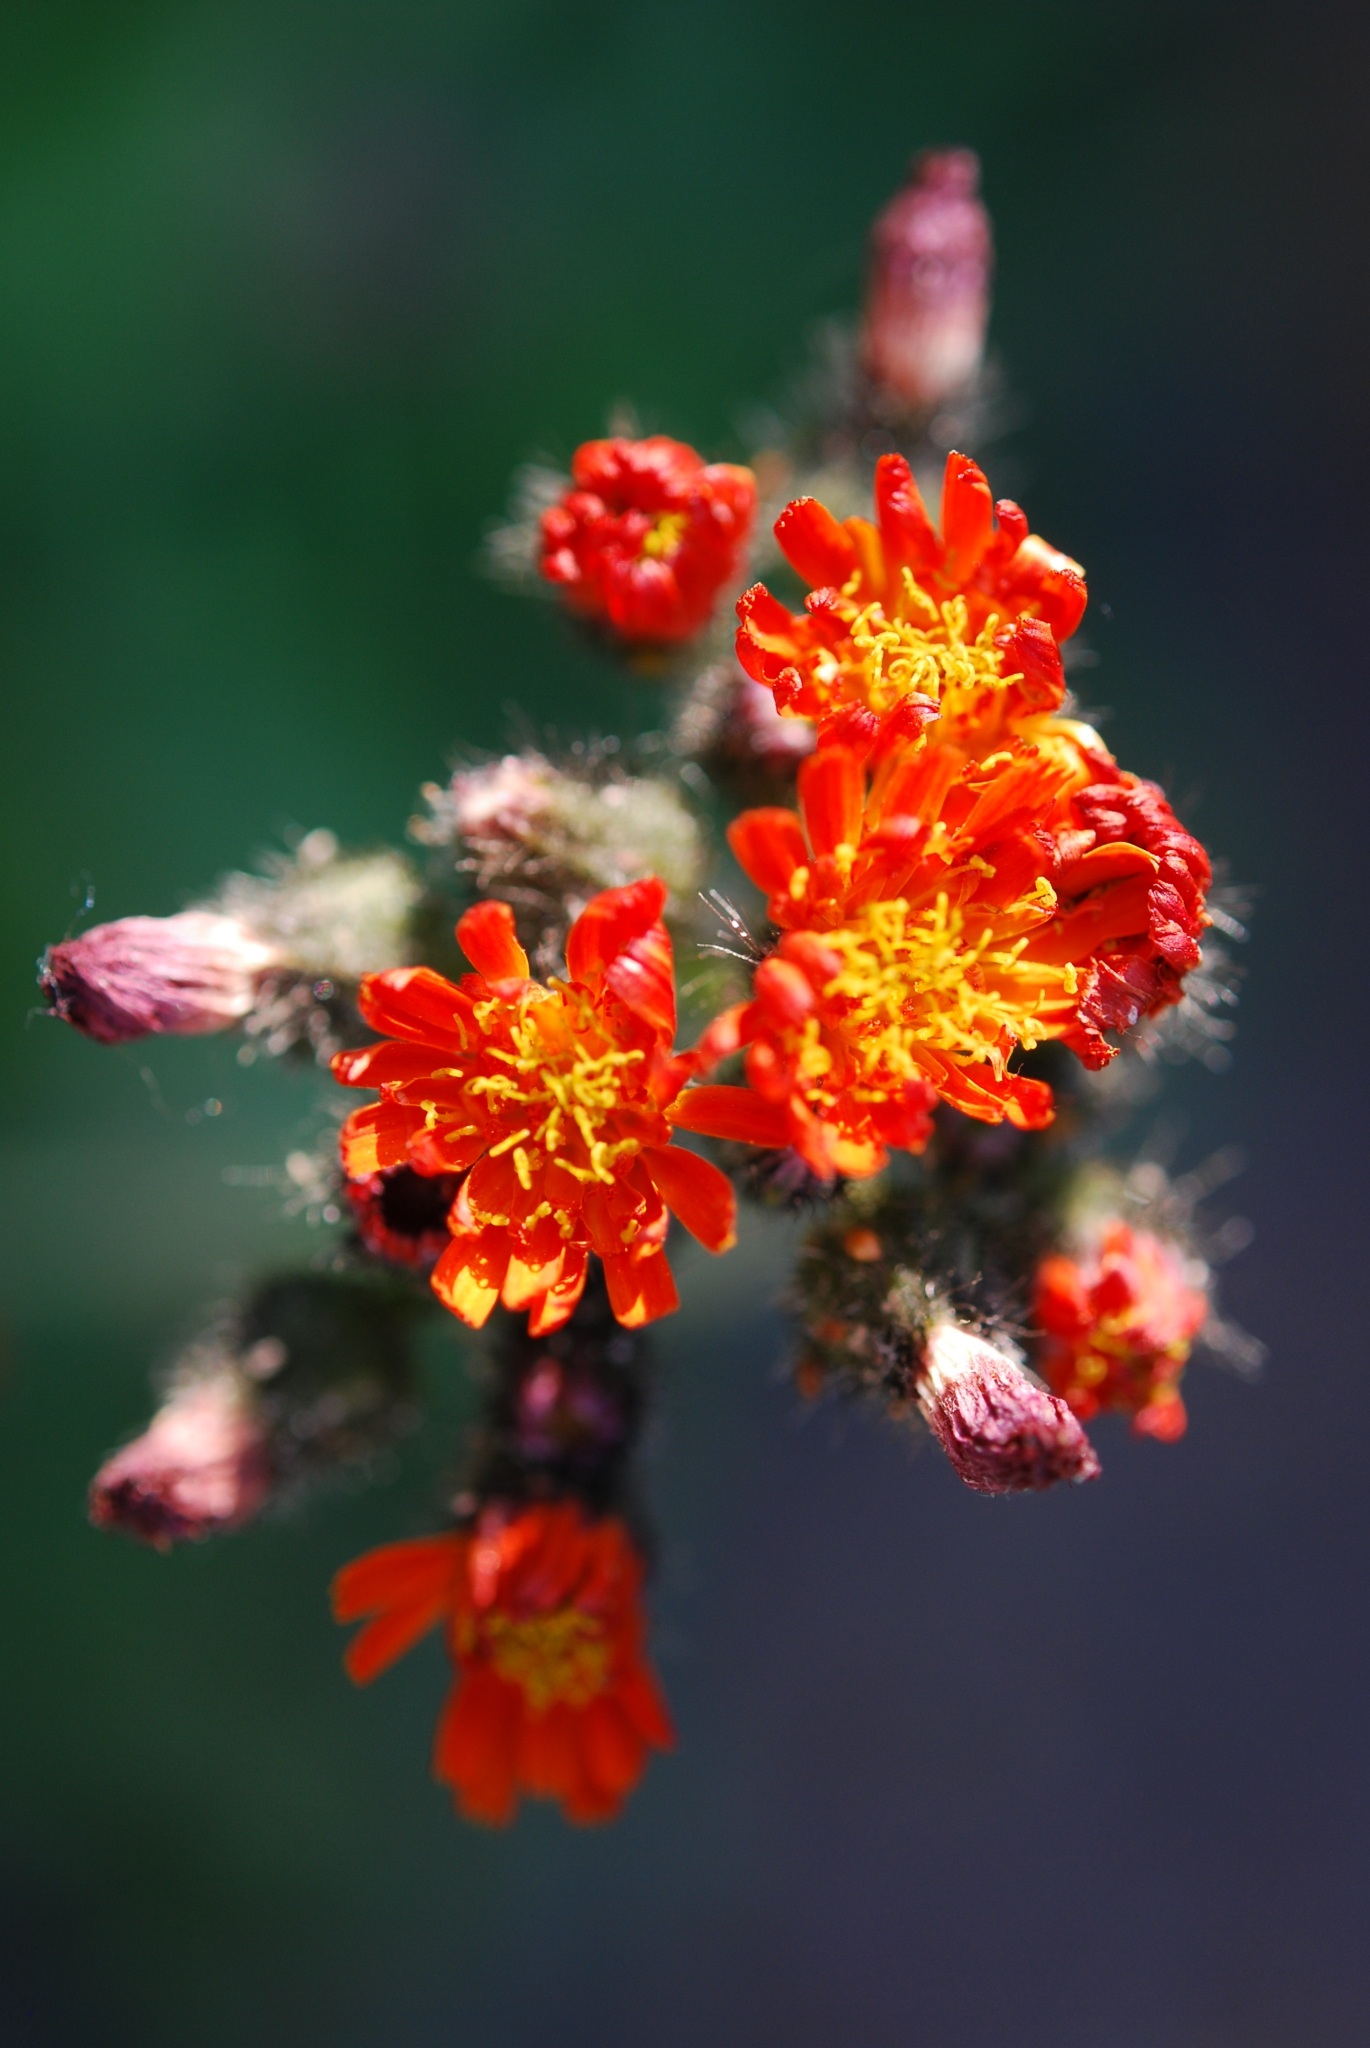
nature, blossom, plant, photography, leaf, flower, petal, bloom, orange, pollen, red, herb, produce, autumn, botany, flora, wildflower, close up, shrub, nectar, macro photography, flowering plant, distinctive, land plant, asteracea